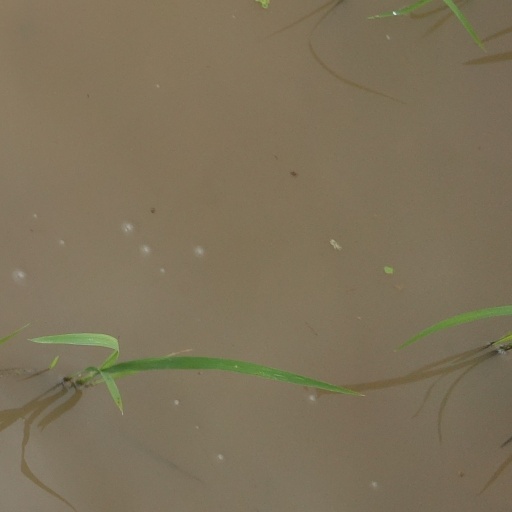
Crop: rice